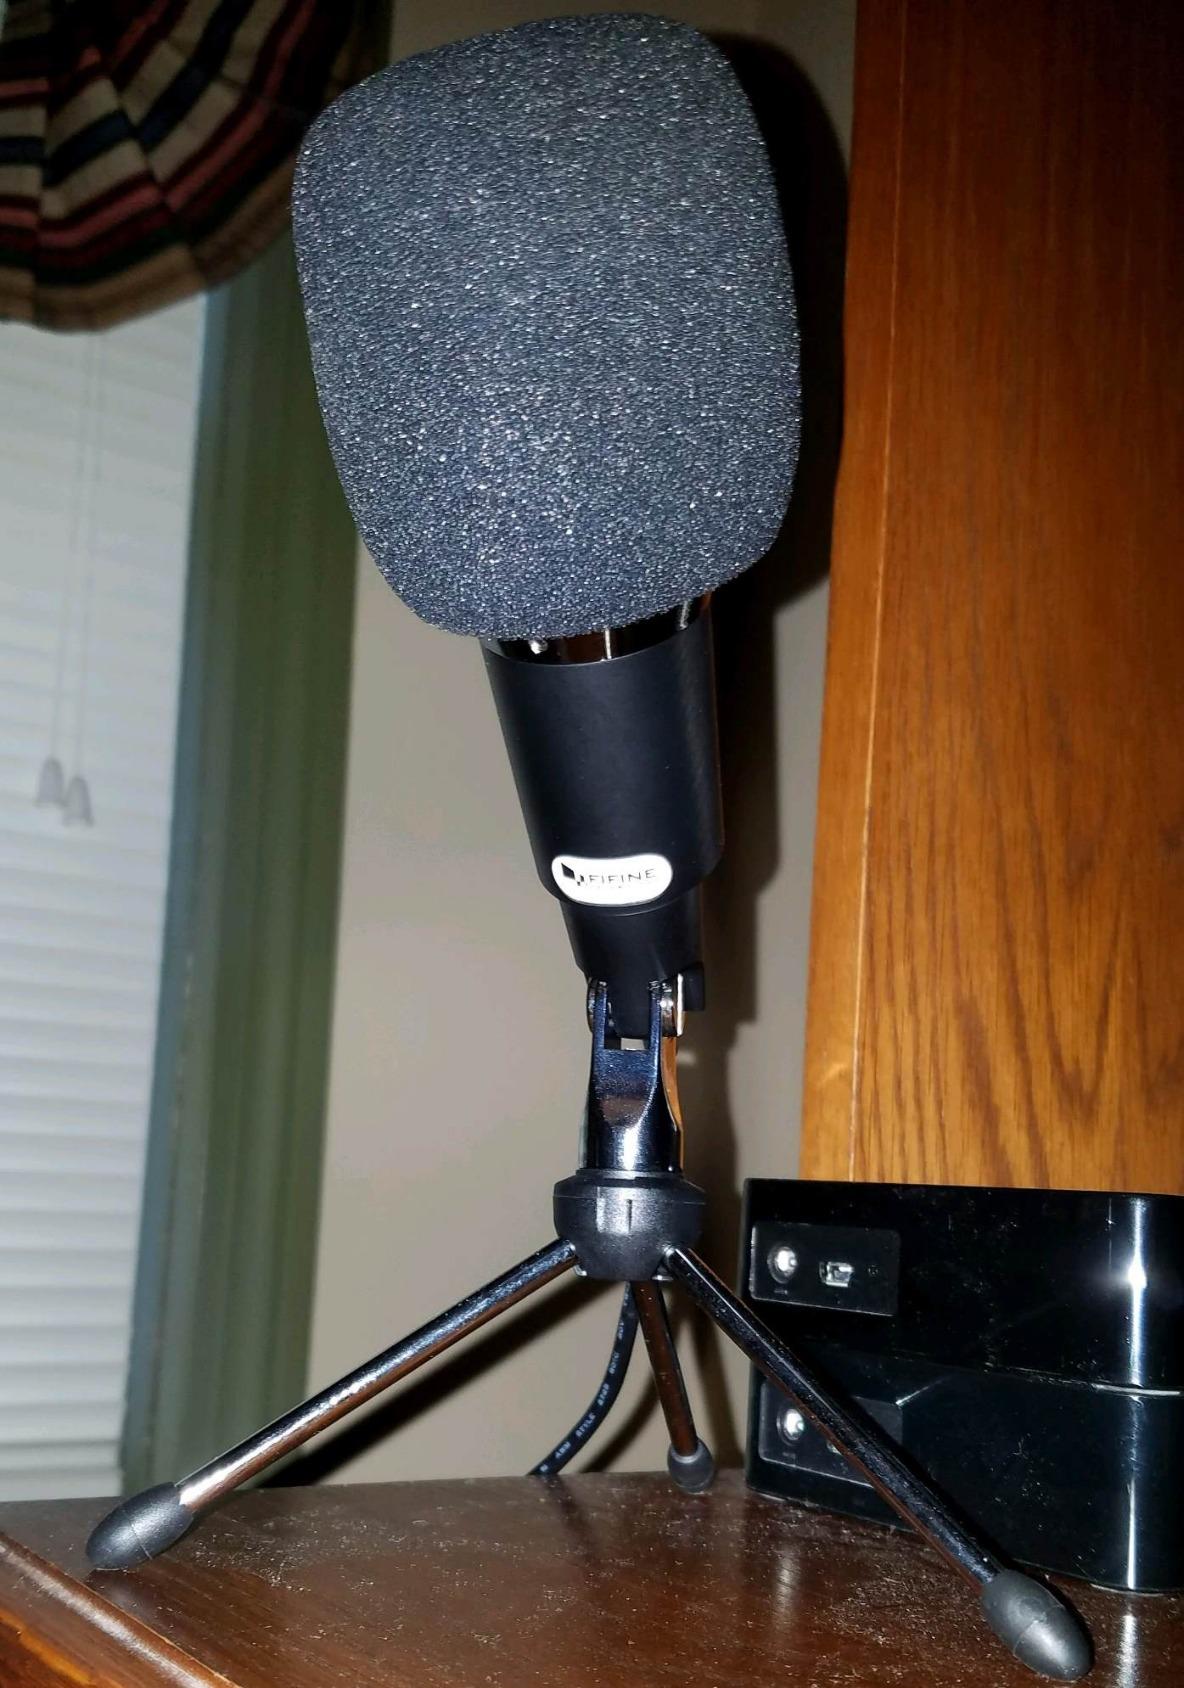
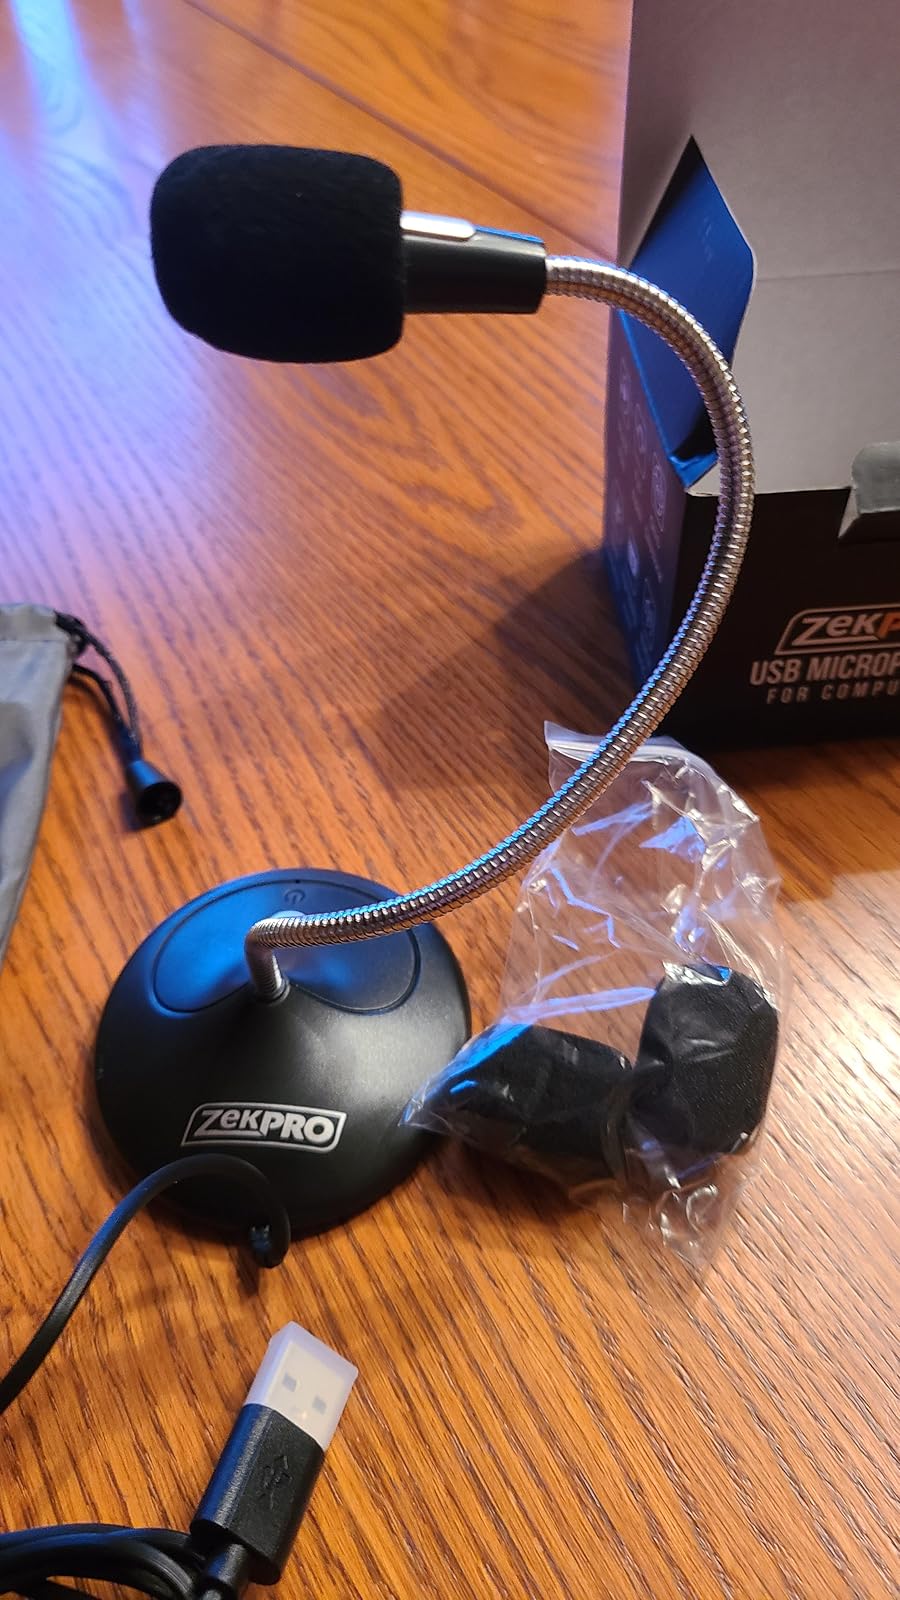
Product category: microphone
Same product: no